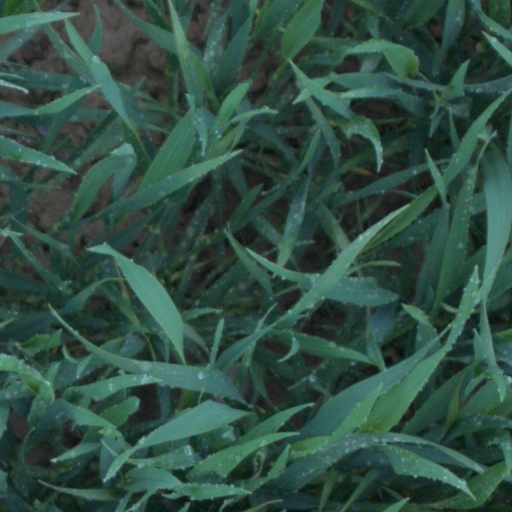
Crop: wheat